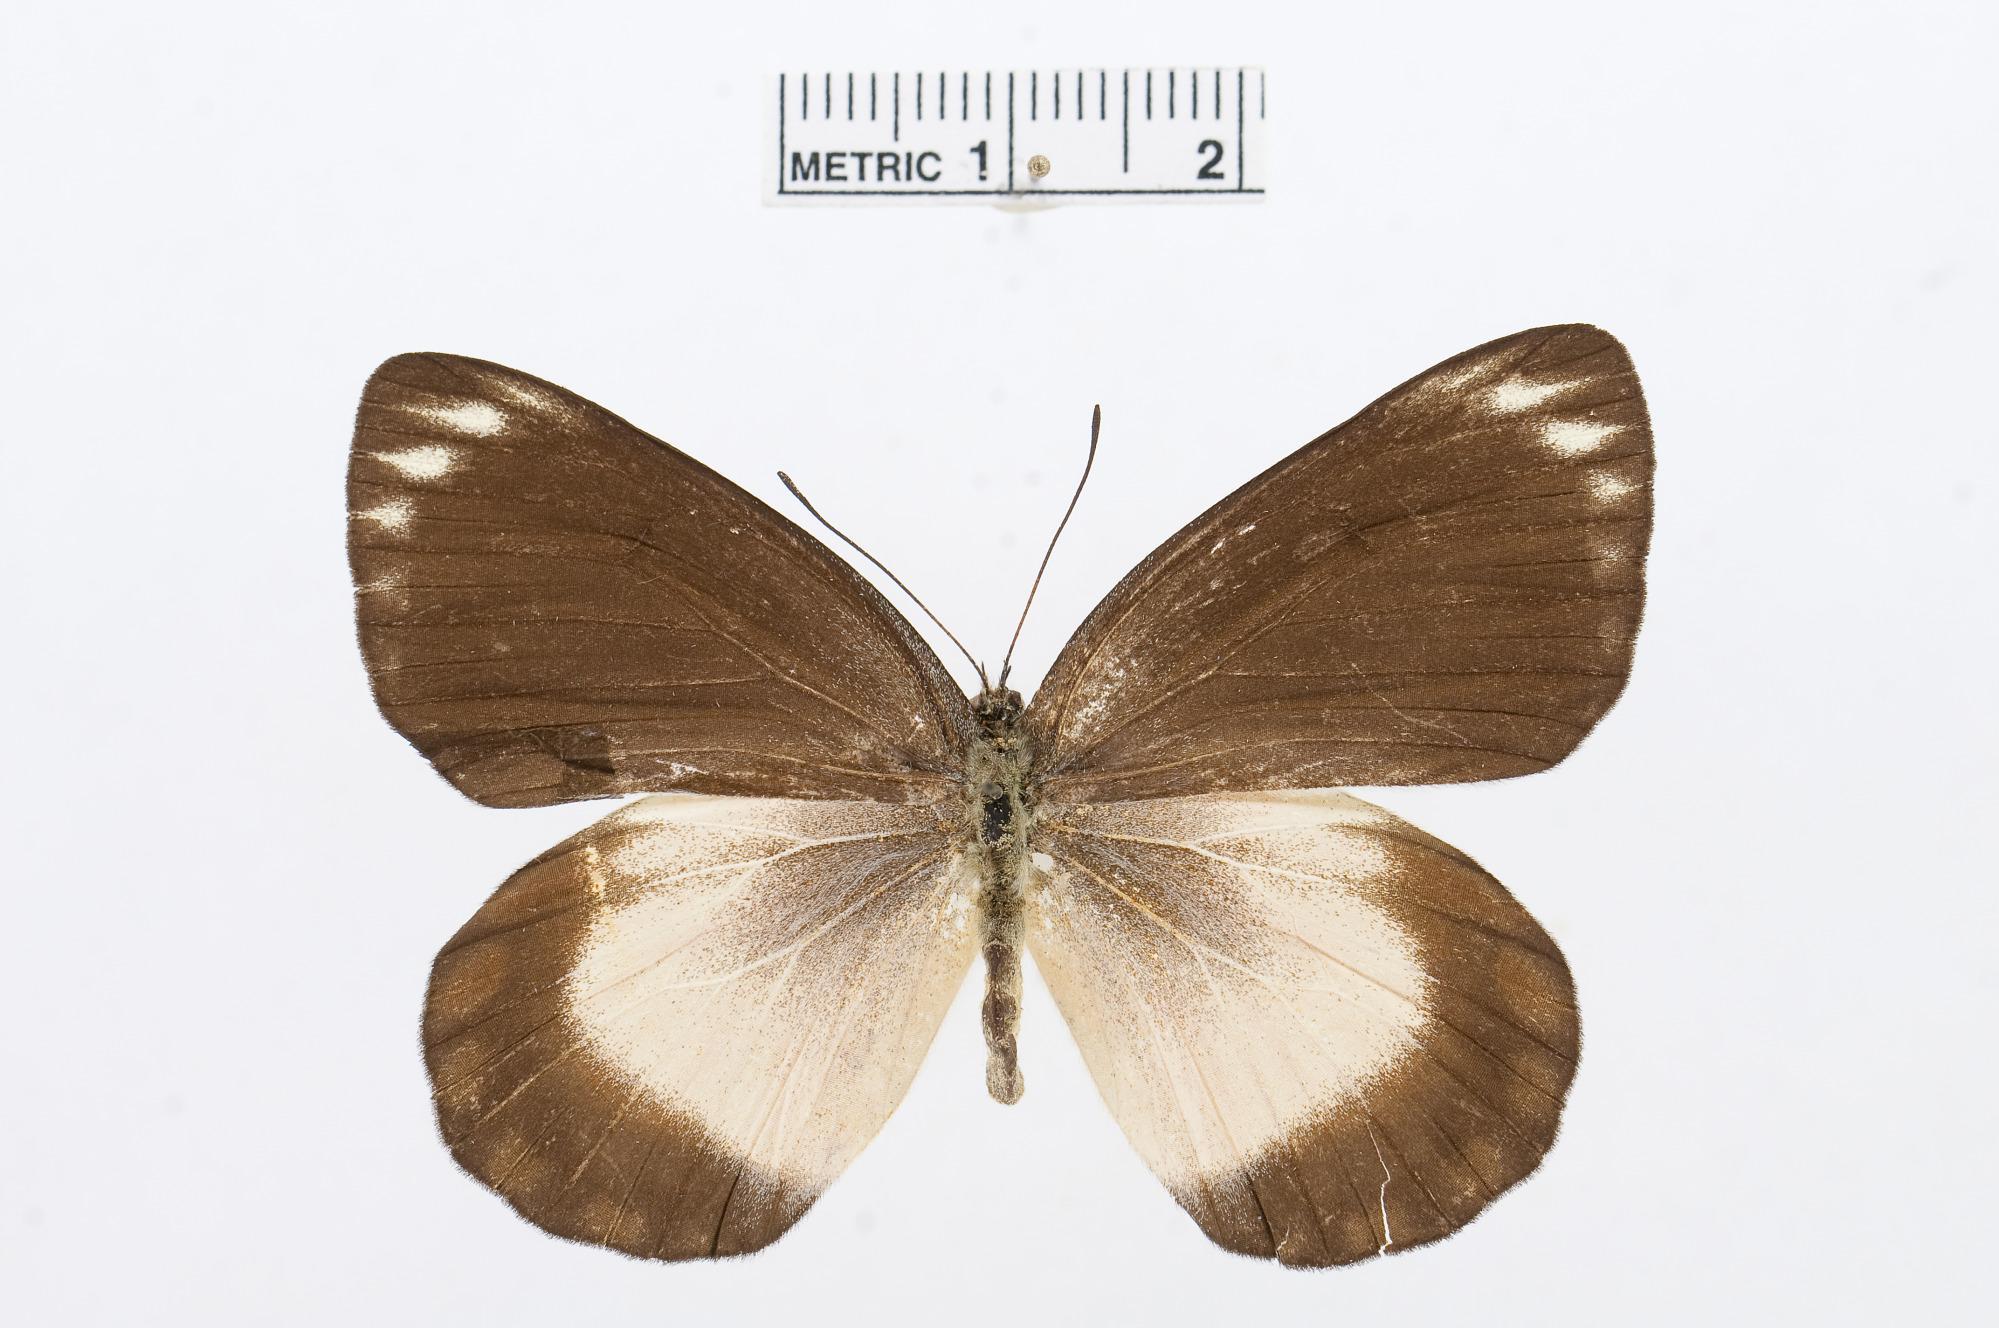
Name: Delias dorimene
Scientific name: Delias dorimene
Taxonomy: Animalia, Arthropoda, Hexapoda, Insecta, Lepidoptera, Pieridae, Pierinae